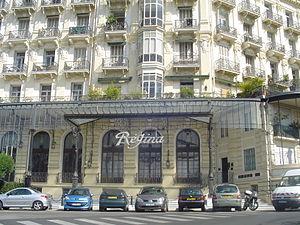
Le Regina, anciennement l'Excelsior Régina Palace, à Nice (France).
L'Excelsior Régina Palace est le nom donné à un hôtel de luxe de Nice entre 1897 et 1935. Il est situé sur la colline de Cimiez sur le boulevard du même nom, et a été reconverti dans les années 1930 en immeuble d'habitation.